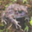
Label: frog